Ivan Yendogurov

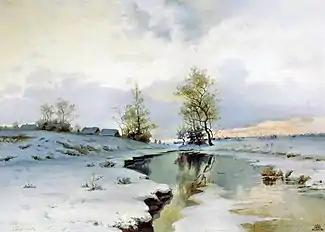
The Beginning of Spring

During this time, he developed the first symptoms of tuberculosis. From 1890 to 1893, he lived in Italy (primarily Corsica), then spent a short time in southern France. After a stay at a spa in Bavaria, he decided to live in Crimea from 1894 to 1895. Most of his paintings from there appear to be lost. Later, he returned to Italy and died of his illness on the island of Capri.